Josep Gombau

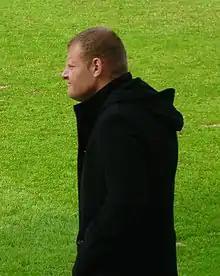
Gombau in 2012

Josep Gombau Balague (born 5 June 1976) is a Spanish professional football manager.